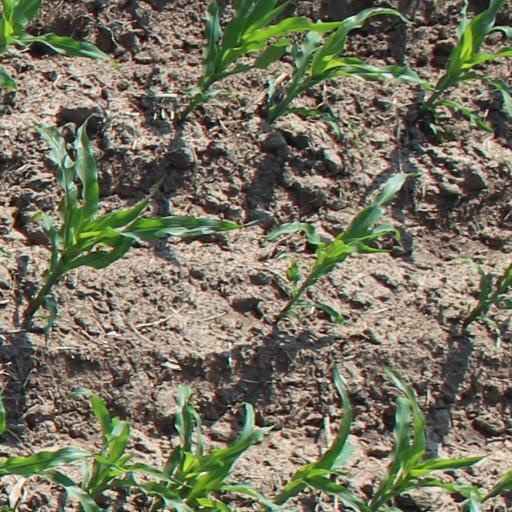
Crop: maize; corn